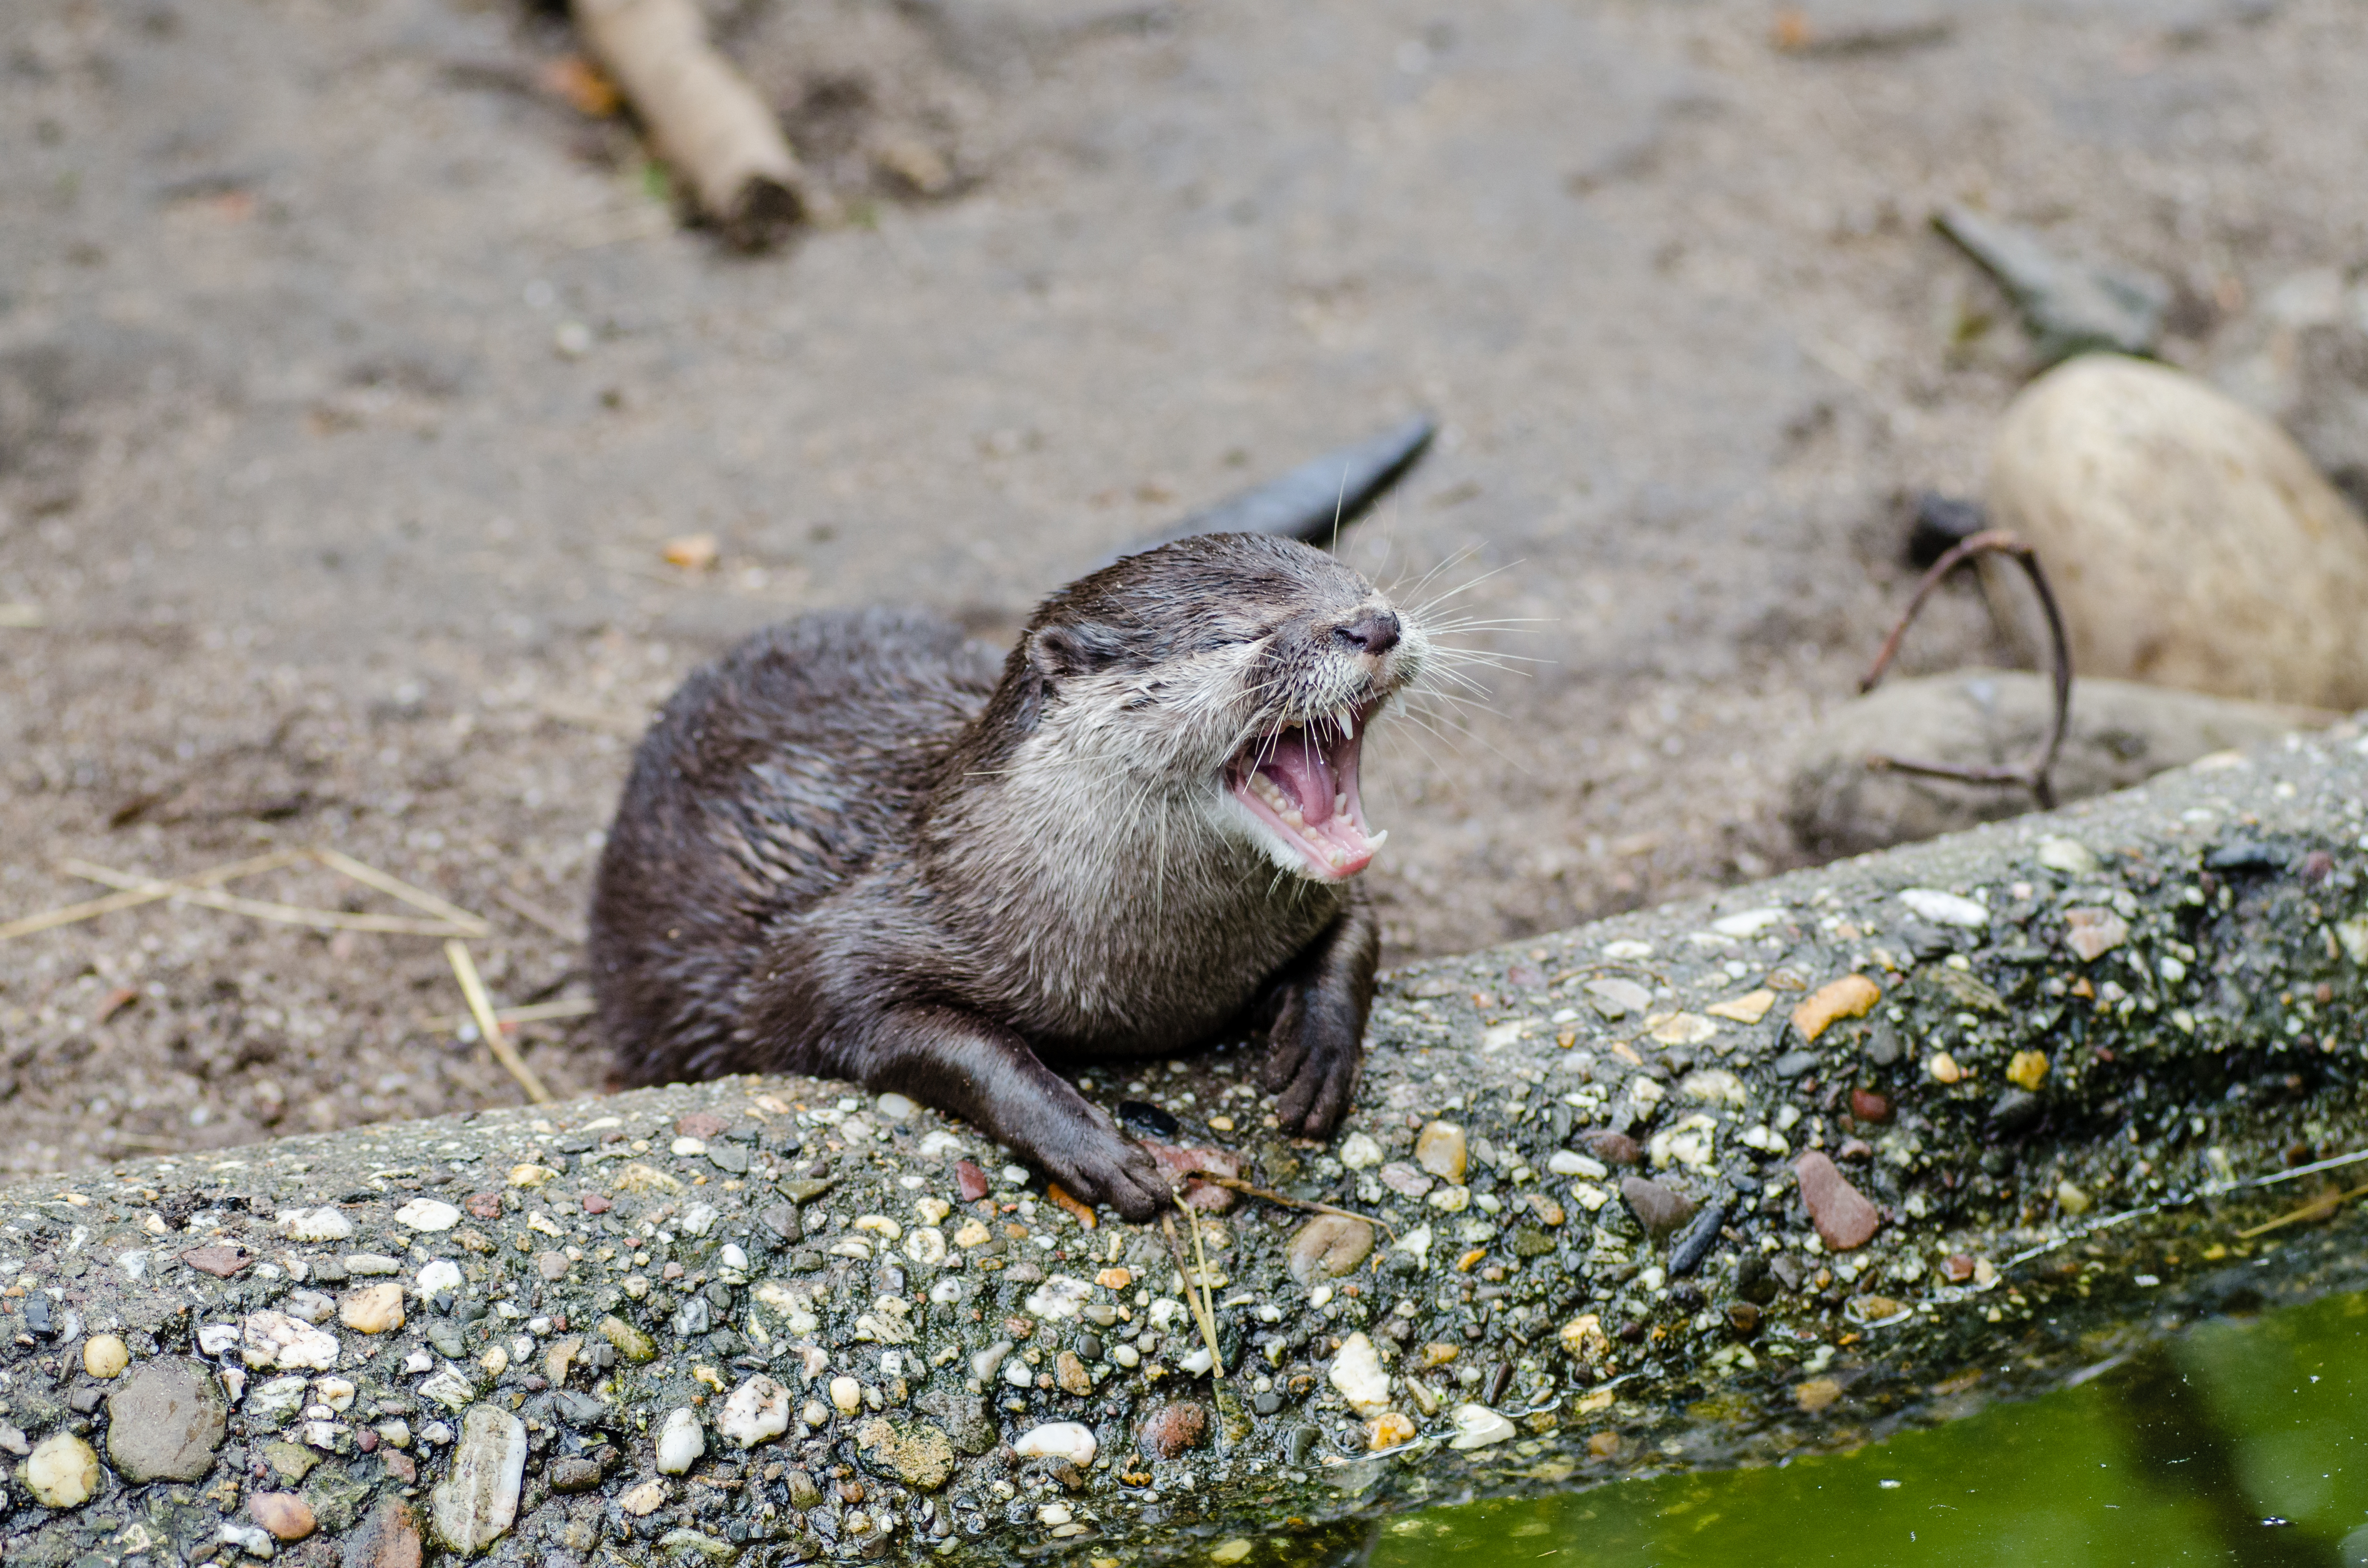
water, play, animal, cute, stone, wildlife, zoo, mammal, nikon, playing, fauna, animals, vertebrate, wasser, tier, ss, tiere, spielen, adorable, lying, d7000, niedlich, tierpark, cinerea, liegen, asien, otter, oriental, stein, zootier, zwergotter, smallclawed, asiatisch, amblonyx, mink, mustelidae